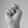
ASL letter: N